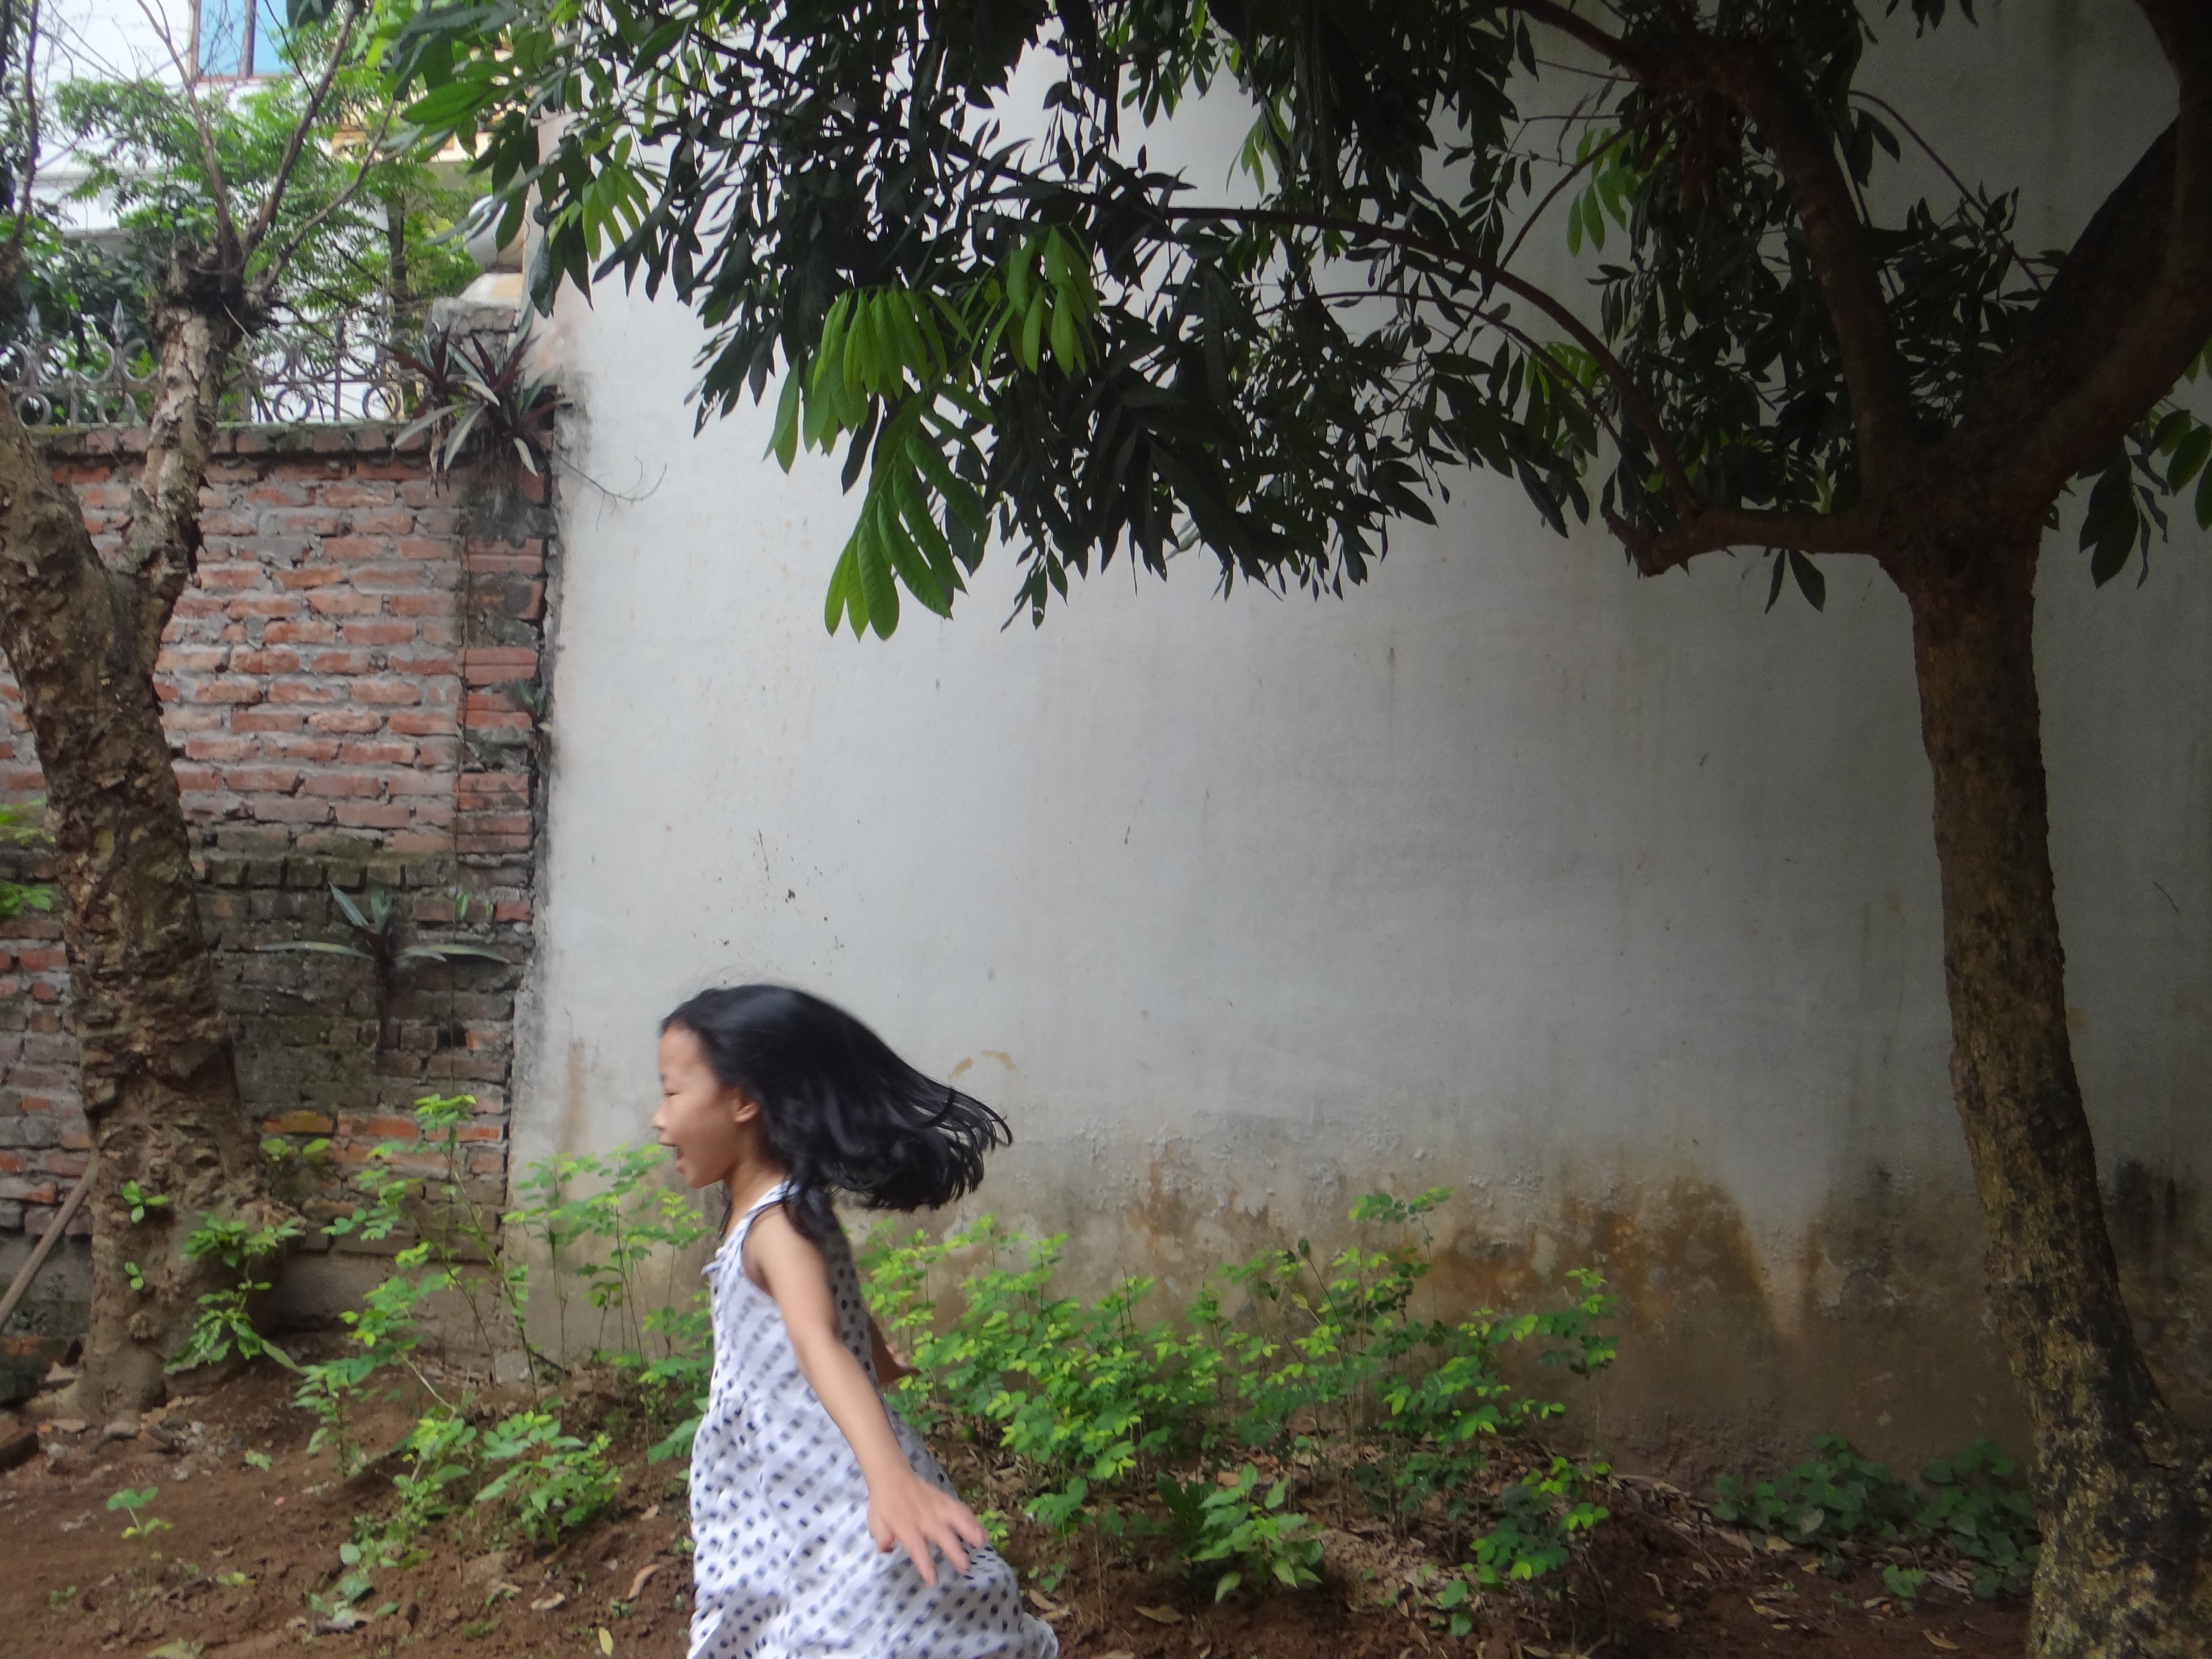
tree, forest, jungle, woody plant